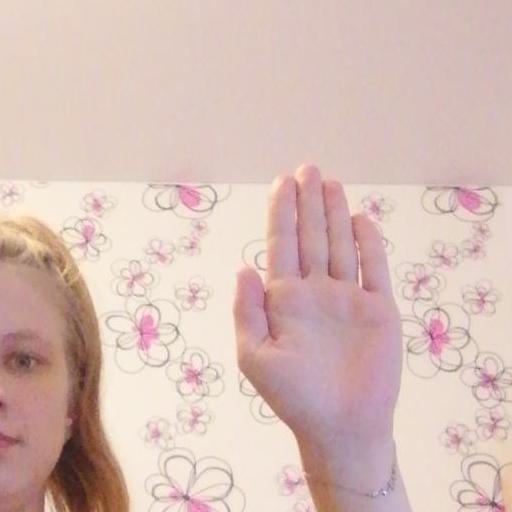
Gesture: stop